Royal Military College (Malaysia)

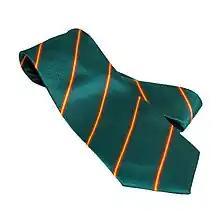
The coveted college green tie, worn by OPs on every Wednesday

As of 2014, two new ranks were formed; Putera Commander (P/CO) and Putera Regimental Sergeant Major (P/RSM). After the selection of rank holders at the beginning of each year, they will be given a 3-month probationary period. In the month of April, one SUO will be promoted to P/CO and one P/SGT will be promoted to P/RSM. These ranks remained until the year 2017 and was eventually phased out.